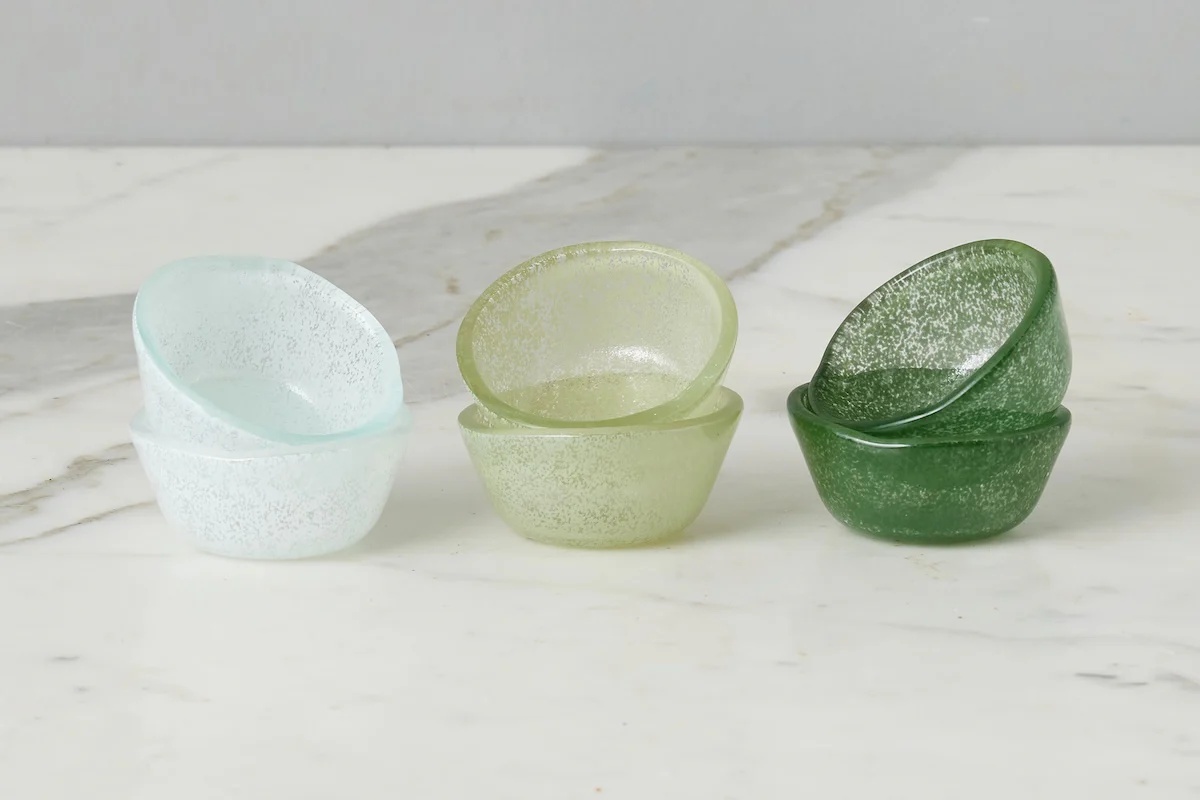
Pinch Bowls | Glass
Handcrafted in Turkey, each pot is formed from a sheet of glass using a meticulous mold-shaping technique that celebrates both artistry and function. Ideal for serving salts, spices, condiments, or small garnishes, these versatile bowls are a beautiful addition to everyday meals or special occasions. Dishwasher safe. Each bowl may slightly vary in size and shape due to the artisanal nature of the product. Length: 2.55 inches Width: 2.55 inches Height: 1.18 inches
Brand: ETU Home
Category: Home & Garden > Kitchen & Dining > Tableware > Condiment Shakers